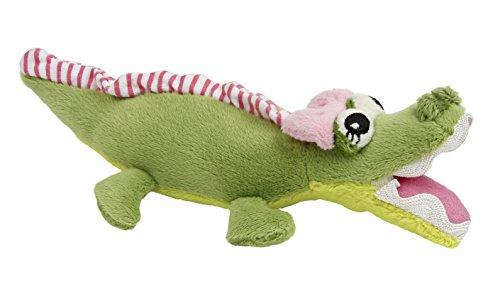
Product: Maison Chic Gabby The Gator Baby Rattle
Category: Toys & Games | Baby & Toddler Toys | Rattles & Plush Rings
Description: Sweet baby alligator rattle with rick rack teeth.
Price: $11.99